DAM Festival Pristina

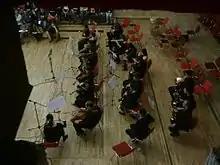
DAM'06 Opening Performance

The first DAM Festival was held in 2006 and was the first of its kind to debut on the Kosovar cultural scene. The opening concert was held on 20 April in the "Red Hall of the Palace of Youth" in Pristina. More than 500 guests attended the first night of the festival, among them the famous Kosovar composer Fahri Beqiri. Kosovar jazz musician Ilir Bajri worked with the young musicians for 5 months.